Convoy PQ 2

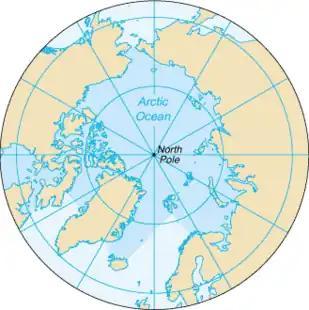

Between Greenland and Norway are some of the most stormy waters of the world's oceans, of water under gales full of snow, sleet and hail. The cold Arctic water was met by the Gulf Stream, warm water from the Gulf of Mexico, which became the North Atlantic Drift. Arriving at the south-west of England the drift moves between Scotland and Iceland; north of Norway the drift splits. One stream bears north of Bear Island to Svalbard and a southern stream follows the coast of Murmansk into the Barents Sea. The mingling of cold Arctic water and warmer water of higher salinity generates thick banks of fog for convoys to hide in but the waters drastically reduced the effectiveness of ASDIC as U-boats moved in waters of differing temperatures and density.